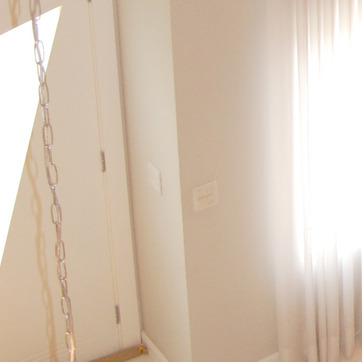
Material: painted